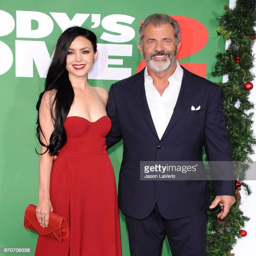
actor and person attend the premiere